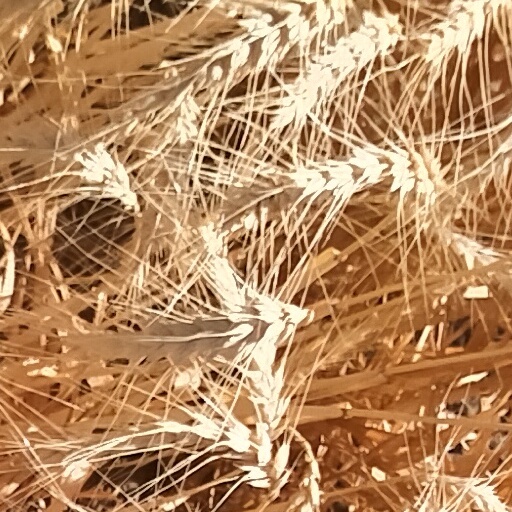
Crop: wheat